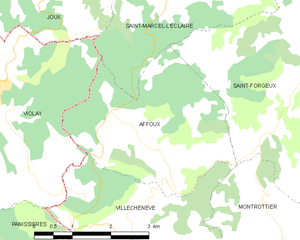
Carte des communes françaises